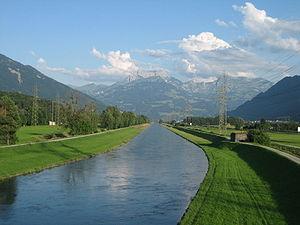
Reichenburg est une commune suisse du canton de Schwytz, située dans le district de March.
Une digue est un remblai longitudinal, de nature artificielle et le plus souvent composé de terre. La fonction principale de cet « ouvrage continu sur une certaine longueur » est d’empêcher la submersion des basses-terres par les eaux d'un lac, d'une rivière ou de la mer. L'influence des digues sur les systèmes fluviaux est similaire à celle des levées.